Zerstörergeschwader 26

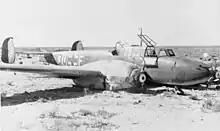
Bf 110, III./ZG 26 crash-landed near Tobruk, 1941

I./ZG 26 attacked the Hellenic Air Force base Argos, located on the Peloponnesus peninsula to the west of Athens. 40 aircraft of I./ZG 26 commanded and led by Major Mackroki worked over its facilities for upwards of an hour. The action took place on 23 April. The Bf 110s destroyed 13 Hurricanes and trainers from No. 208 Squadron RAF. The Germans claimed 53 in total; almost all the Greek aircraft present were destroyed. Only two RAF Hurricanes remained, plus five that took off as the German raid approached. II./ZG 26 strafed Menidi airfield claiming two aircraft, Hassani and then Megara airstrip claiming four and six destroyed respectively. Amongst those destroyed were six Dornier Do 22s of the Greek 2 Mira. Operations cost the "gruppe" one aircraft.